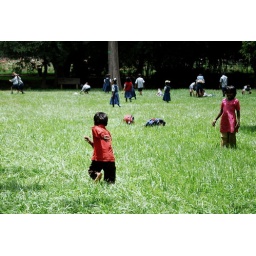
&lt;b&gt;kid in red and his sister... other school kids. in Lalbagh, Bangalore. looks good on black :)&lt;/b&gt;